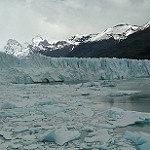
Scene: Outdoor